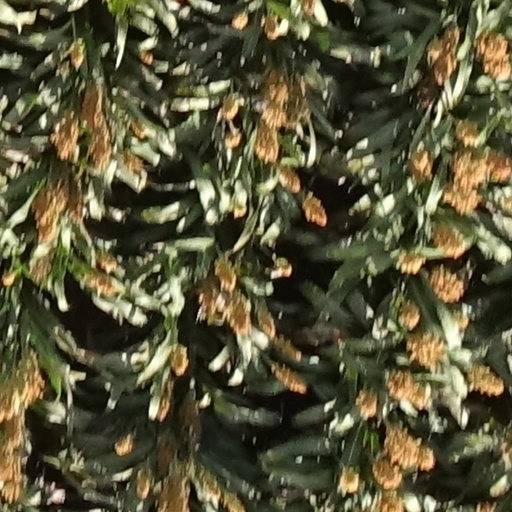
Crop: sorghum